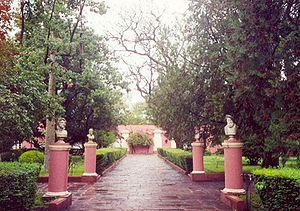
Nuestra Señora de la Inmaculada Concepción del Uruguay ou simplement Concepción del Uruguay est une ville de la Province d'Entre Ríos, en Argentine, et le chef-lieu du département d'Uruguay. Elle est située sur la rive occidentale du Río Uruguay.